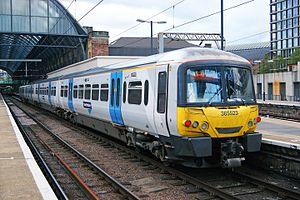
Les Class 365 Networker Express sont des unités électriques de banlieues britanniques à double tension. Elles ont été livrées et exploitées par British Rail au début de leur carrière. Conçu par ABB York de 1994 à 1995 pour effectuer de longues distances, elles sont les dernières séries de la famille « Networker » construites à l'usine de York avant sa fermeture. Ils ont reçu des modifications de la cabine avant pour les équiper de la climatisation, installée par WAGN, et dont la conception leur a valu le surnom de « Happy Train », en raison de sa prise d'air en forme de sourire.